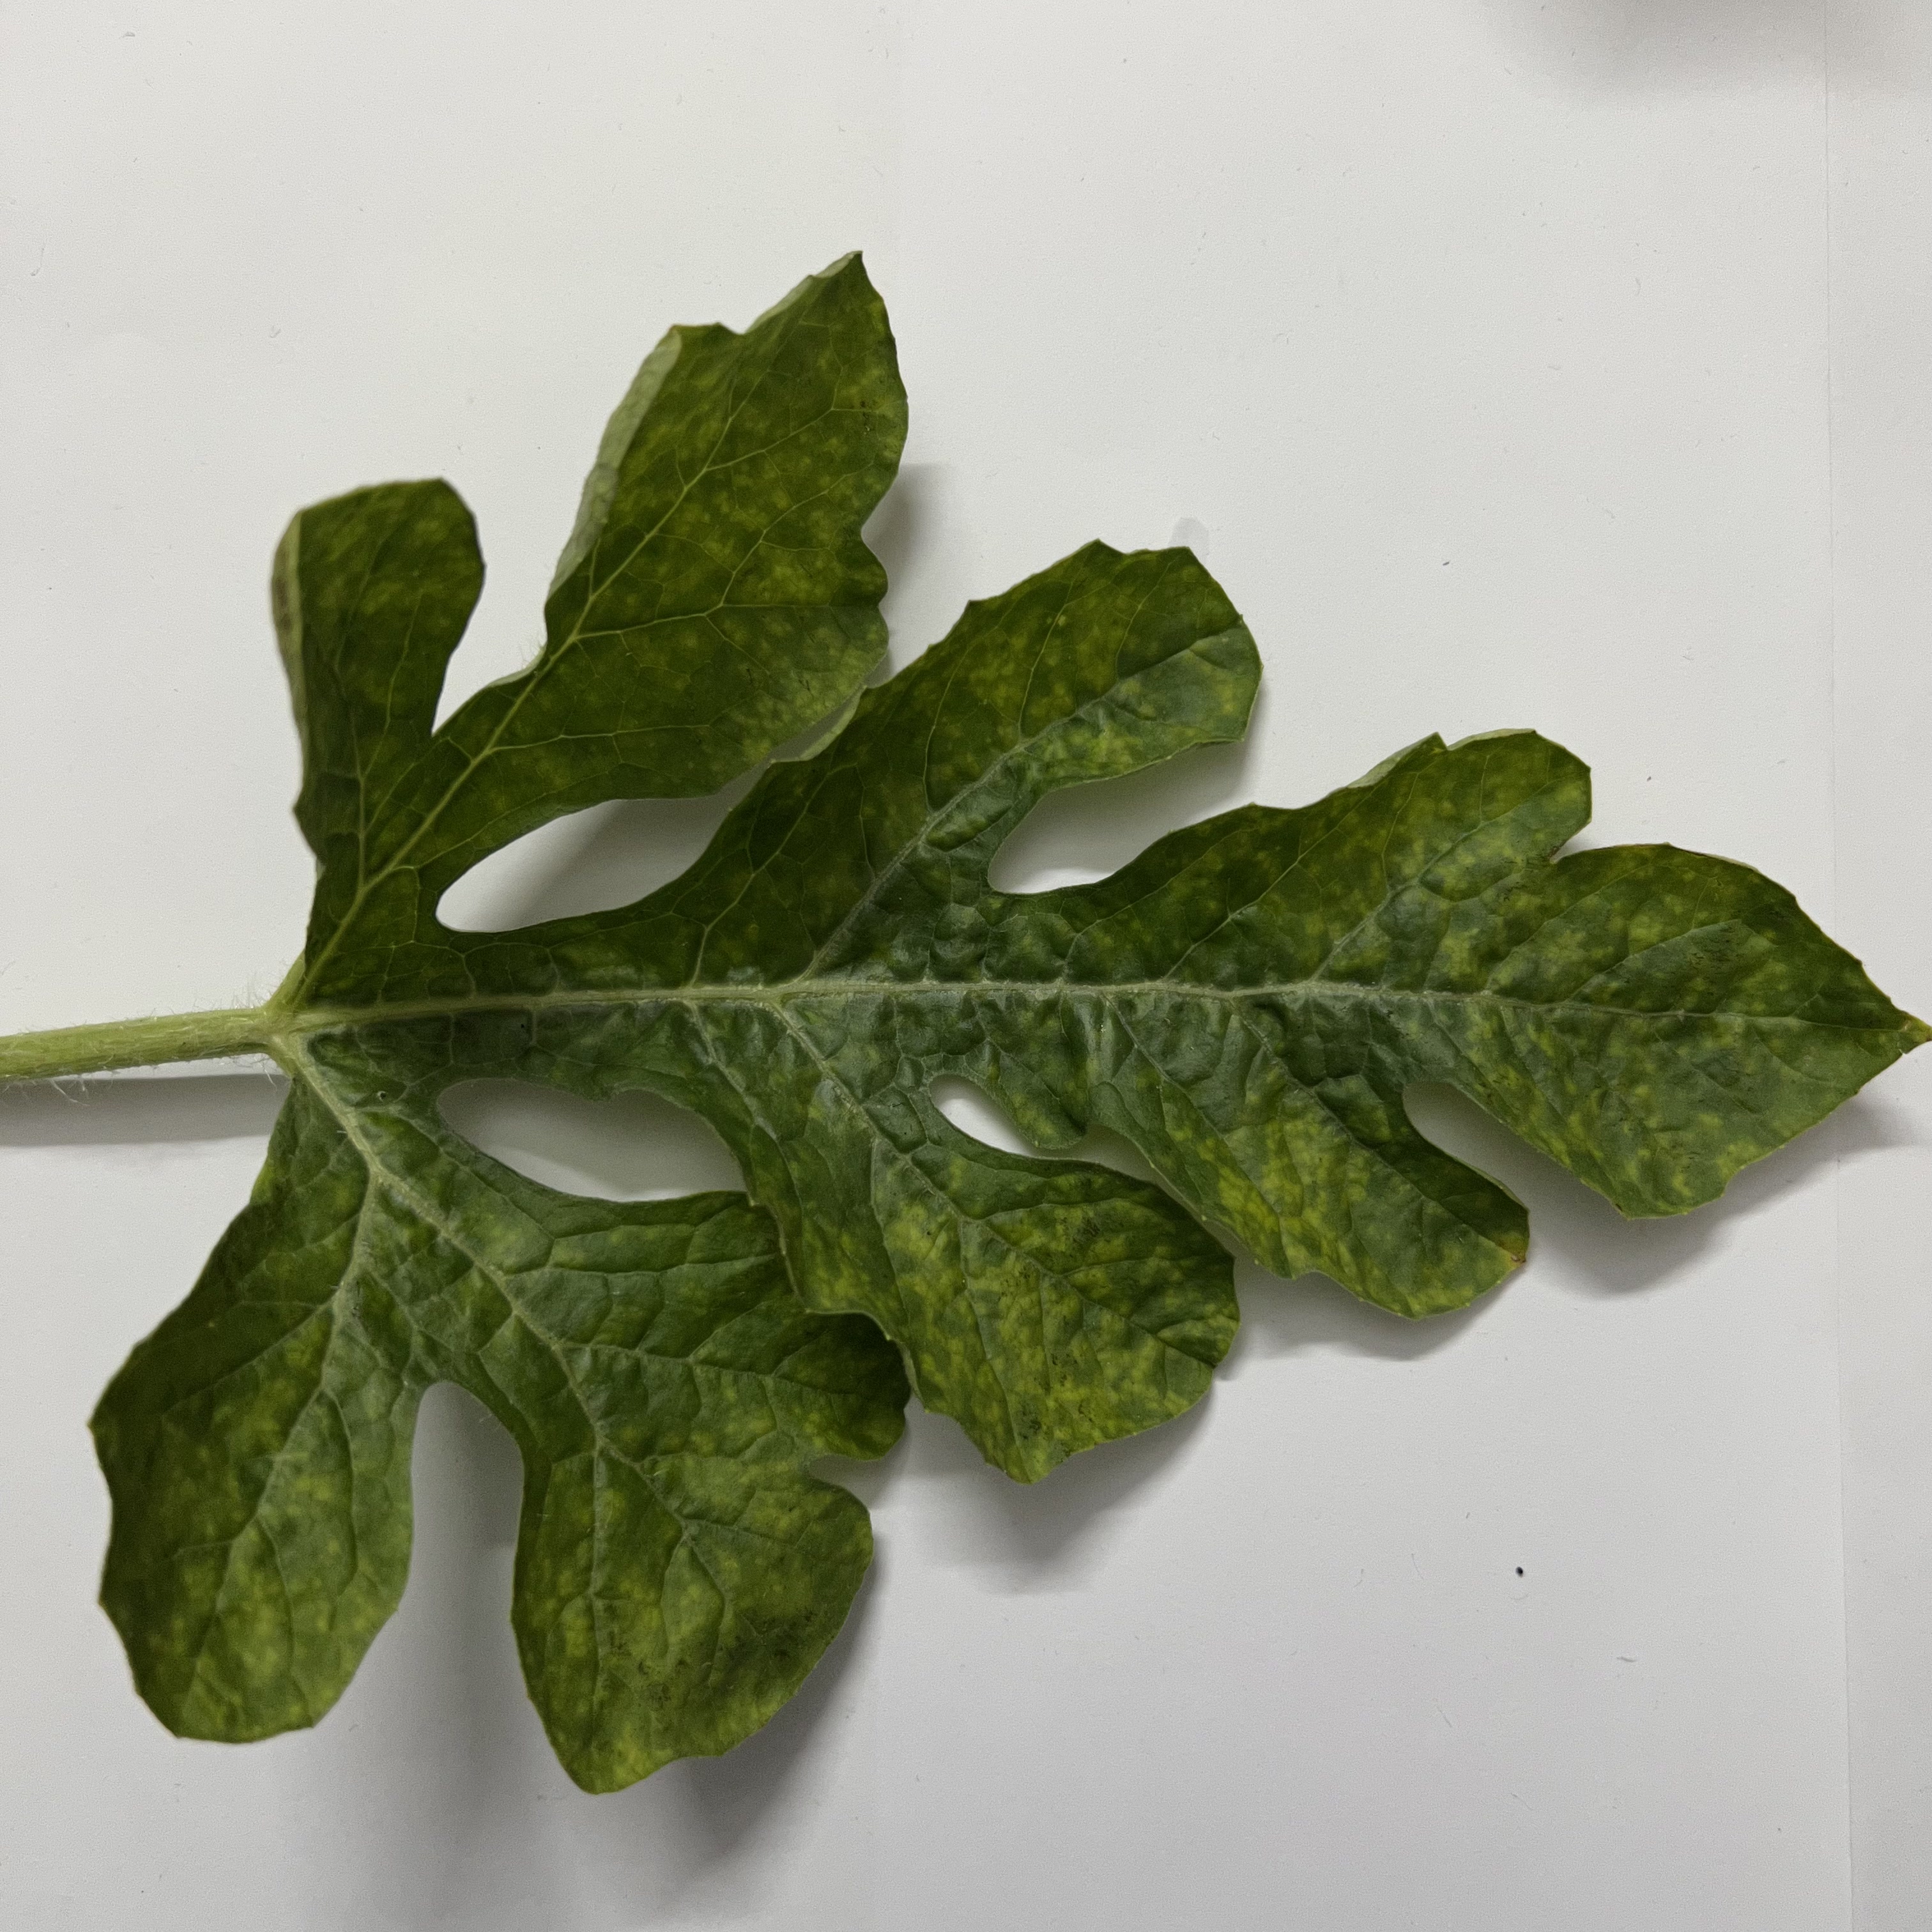
Label: Mosaic_Virus